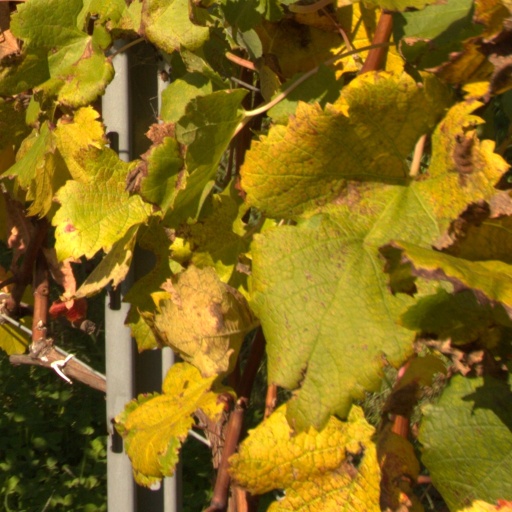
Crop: grape